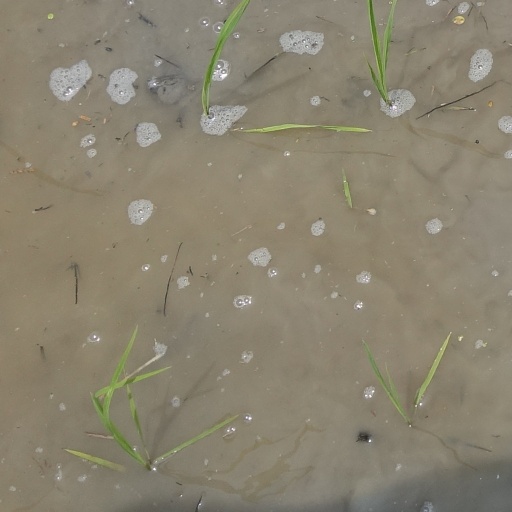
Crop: rice